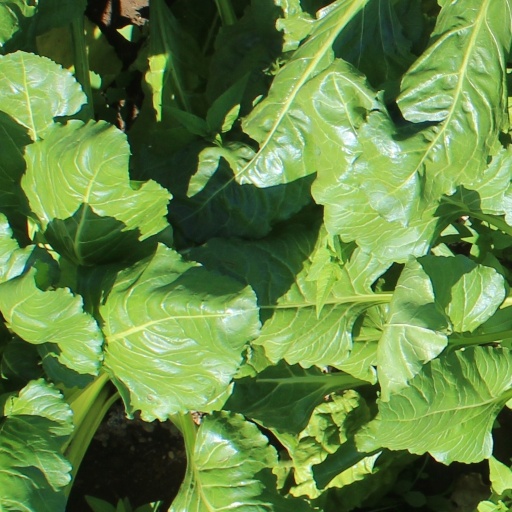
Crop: sugar beet